Herman Behr Mansion

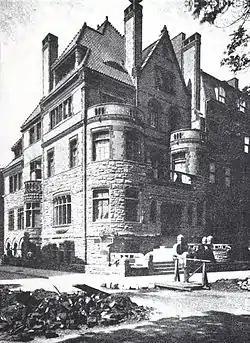
The mansion shortly after completion, c.1889

The entranceway opens upon a lobby finished in mahogany and containing a small library and a fireplace of Scotch sandstone with an "intricately carved" mantelpiece. In the building's original layout, to the right of the lobby lay a large drawing room, two thirds of the building deep, finished in polished mahogany, with a panelled ceiling of white and gold. To the rear of the drawing room, separated by sliding doors, was the dining room, finished in oak and with a red Numidian marble fireplace with a carved oak mantelpiece. The library, which directly faced the building's entrance, was finished in cherrywood, with a domed roof of white and gold, the latter color predominating.